Sarah's Room

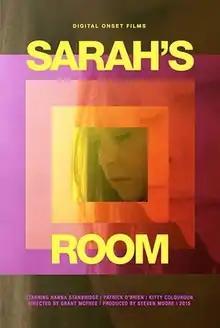
Film poster

Sarah's Room also known as To Here Knows When, is a 2013 psychedelic ambient horror/thriller directed by Grant McPhee and written by Chris Purnell. It follows the relationship between Joe (Patrick O’Brien) and Emma (Kitty Colquhoun) and their enigmatic lodger, Sarah (Hanna Stanbridge). The film is McPhee's debut feature.